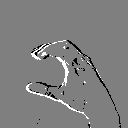
ASL letter: c